Ecuador

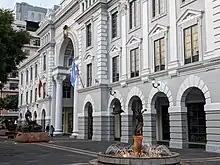
University of the Arts in Guayaquil

Oil accounts for 40% of exports and contributes to maintaining a positive trade balance. Since the late 1960s, the exploitation of oil increased production, and proven reserves are estimated at 6.51 billion barrels . In late 2021, Ecuador had to declare a Force majeure for oil exports due to erosion near key pipelines (privately owned OCP pipeline and state-owned SOTE pipeline) in the Amazon. It lasted about three weeks, totalling just over $500 million economic losses, before their production returned to its normal level of in early 2022.